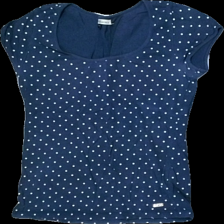
View: front
Type: T-shirt
Category: Ladies
Brand: Hamton Republic (Kappahl)
Colors: Blue, White
Material: 100% cotton
Pattern: Dots
Cut: Regular
Size: 36
Season: All
Damage location: middle right
Damage 2 location: top right
Price range: <50
Recommended usage: Export
Description: prickig t-shirt, sned söm, urtvättad
Comment: urtvättad, sned söm